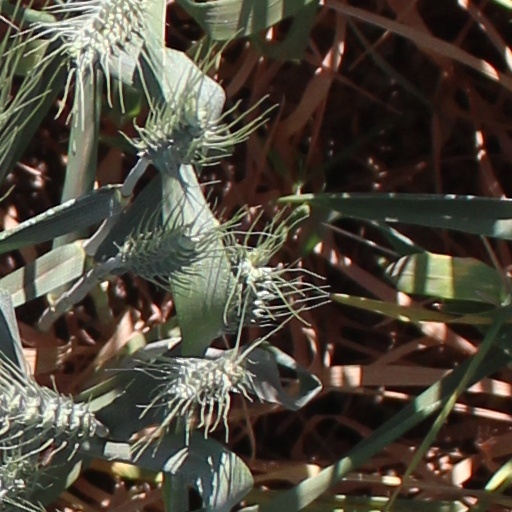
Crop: wheat